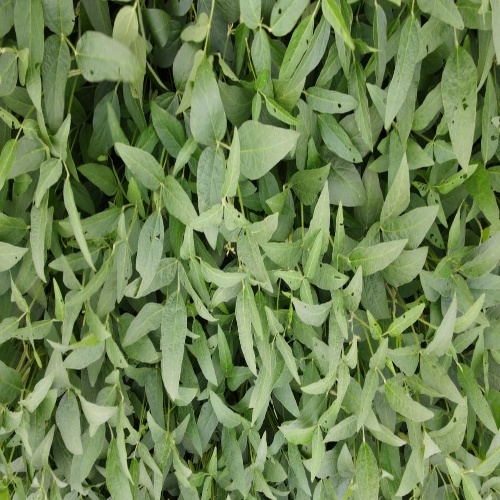
Label: Diabrotica_speciosa